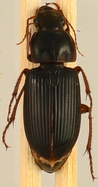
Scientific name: Harpalus pensylvanicus
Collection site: Blandy Experimental Farm NEON (BLAN), plot BLAN_002